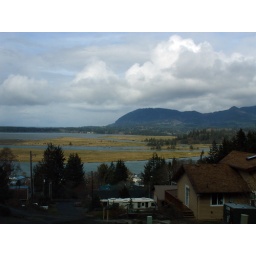
The hill was so steep I thought the car was going to tip over backwards!